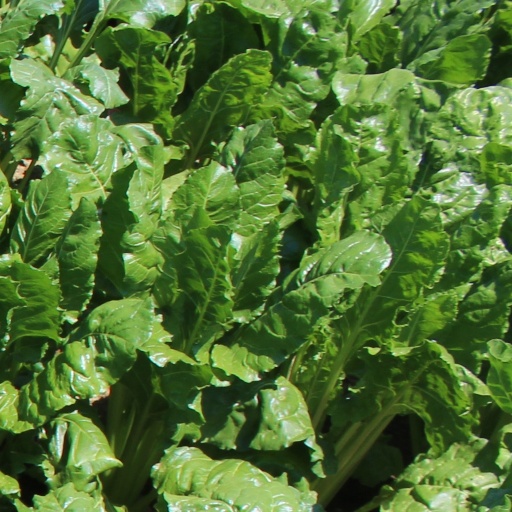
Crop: sugar beet